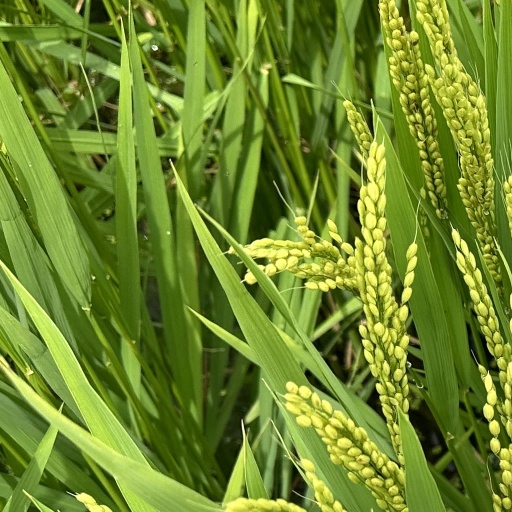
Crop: rice